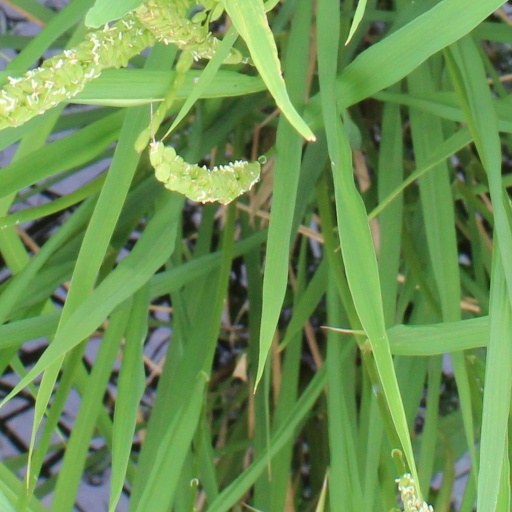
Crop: rice